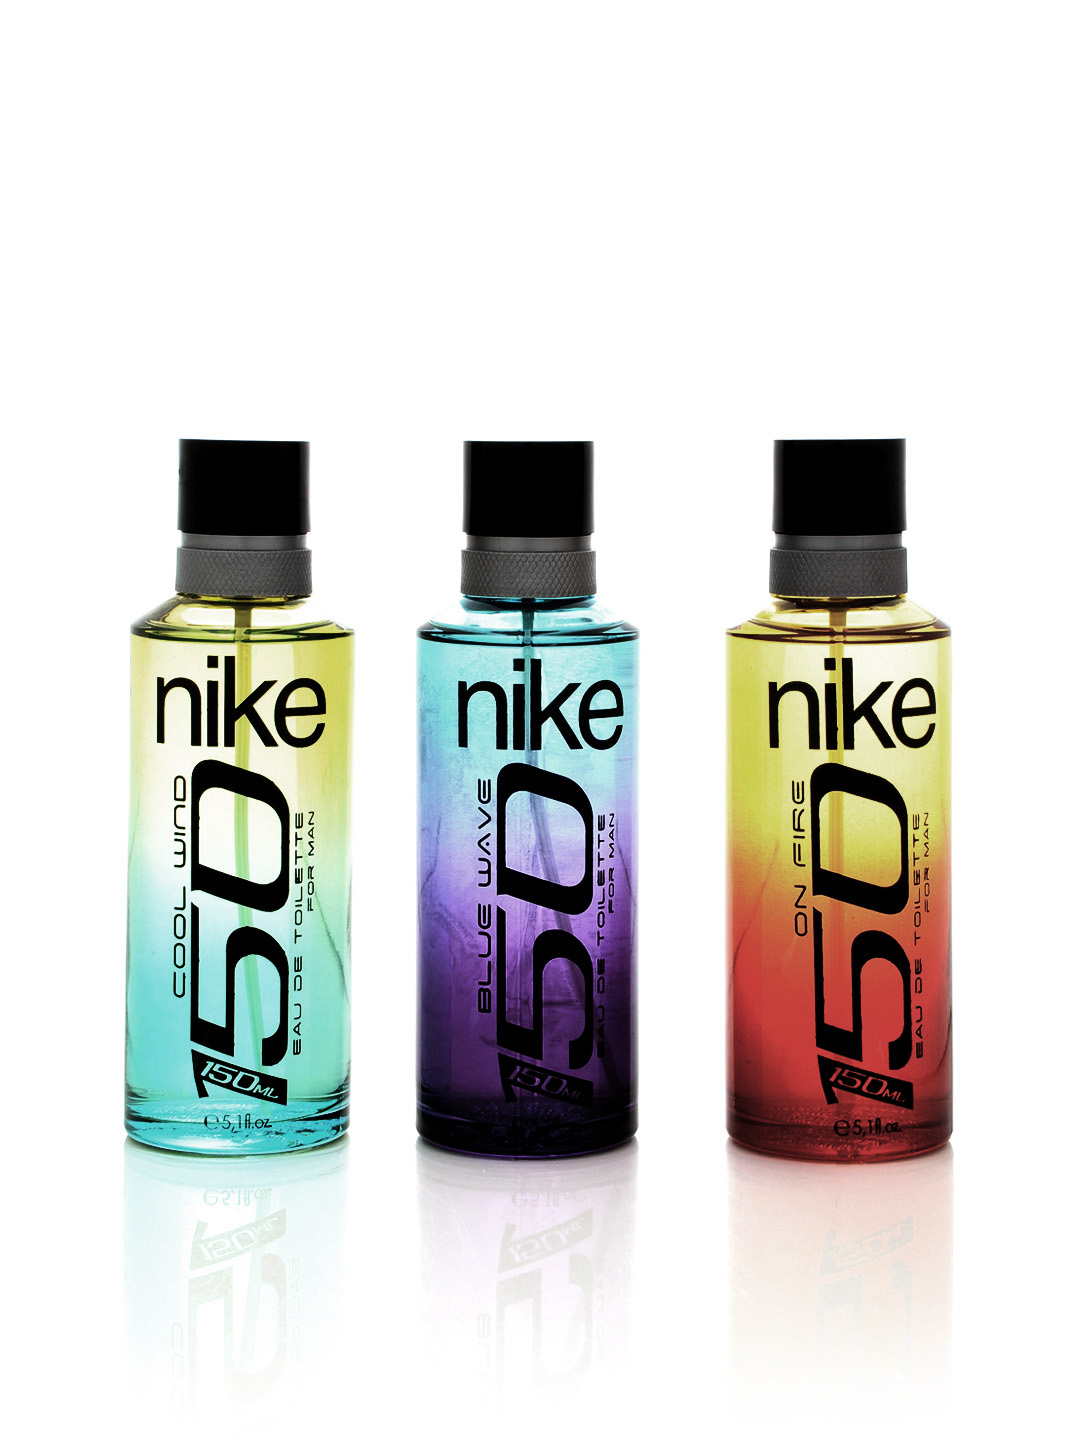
Nike Fragrances Men Pack of 3 Perfumes
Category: Personal Care / Fragrance / Perfume and Body Mist
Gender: Men
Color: Green
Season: Spring 2017
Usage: Casual